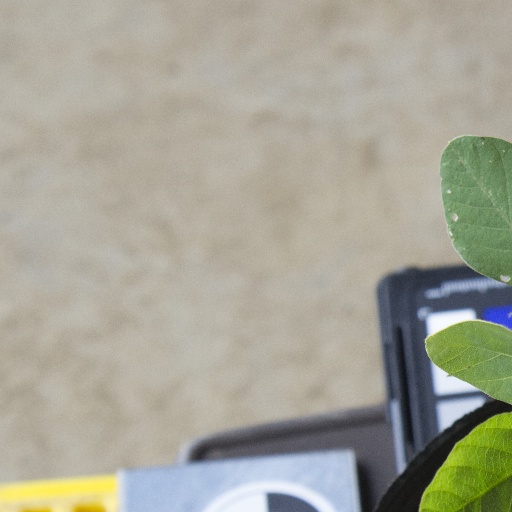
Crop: soybean